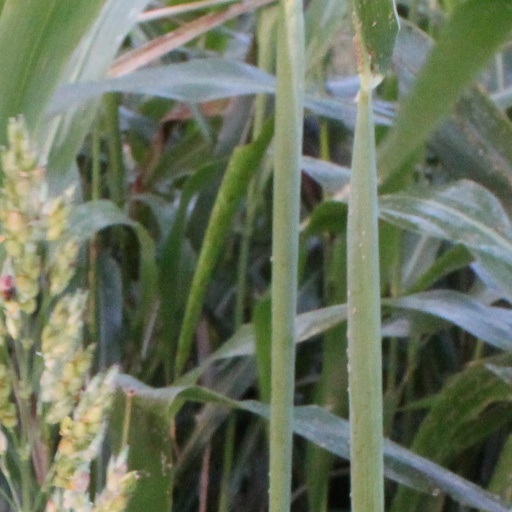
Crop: sorghum